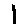
Label: 1